Rufus W. Peckham

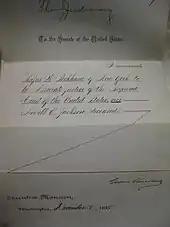
Peckham's Supreme Court nomination

Rufus Peckham's brother Wheeler was a nominee to the U.S. Supreme Court by President Grover Cleveland, in 1894. However, this nomination was caught in the middle of a political tug-of-war between Cleveland and New York Senator David Hill, and Wheeler was the second nominee of Cleveland's that Hill managed to block; Senator Edward Douglass White was instead confirmed to the Court. By the time another seat on the Court was vacant after the death of Howell Edmunds Jackson in 1895, Hill was weakened politically and Cleveland turned to Rufus Peckham, who was confirmed within six days on December of that year (by a Republican-controlled Senate). He was sworn into office on January 6, 1896. Peckham remains the last Supreme Court Justice seated by a Democratic president when the Senate had a Republican majority.